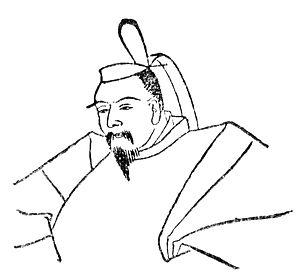
Hōjō Tokiuji, membre du clan Hōjō, est le fils ainé du troisième shikken du shogunat de Kamakura, Hōjō Yasutoki et le père de Tsunetoki et Tokiyori.